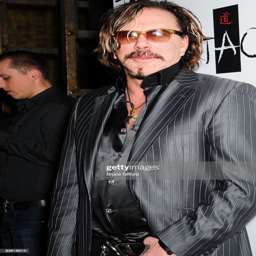
boxer arrives inside contemporary structure .